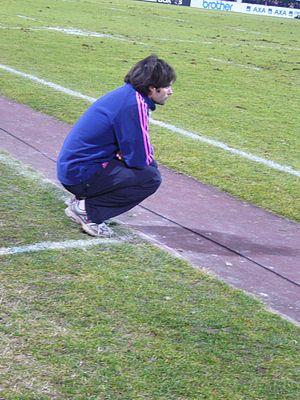
Christophe Dominici, né le 20 mai 1972 à Toulon, est un joueur international français et un entraîneur de rugby à XV. Il évolue au poste d'ailier et effectue la plupart de sa carrière au sein de l'effectif du Stade français Paris, où il devient entraîneur responsable des arrières après sa retraite pendant une seule saison